Theodore Haupt

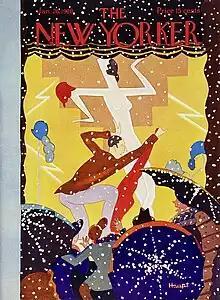
January 28, 1928 cover of "The New Yorker" by Haupt

Theodore Haupt was the second youngest of five children born to an Episcopalian Minister, Reverend Charles Edgar Haupt and Alexandria Dougon, in St. Paul Minnesota on October 11, 1902. Reverend Haupt's father was General Herman Haupt who supervised the railroads, built bridges for the Union Army during the Civil War and became an outspoken voice in President Lincoln's White House during that troubled time.